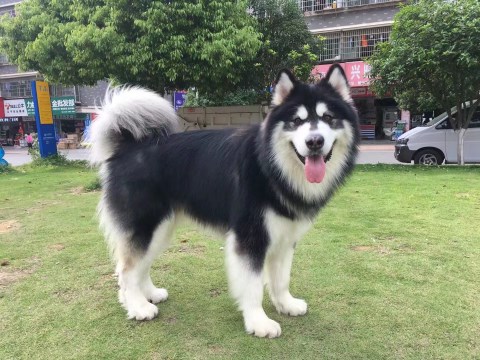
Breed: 1324-n000004-malamute